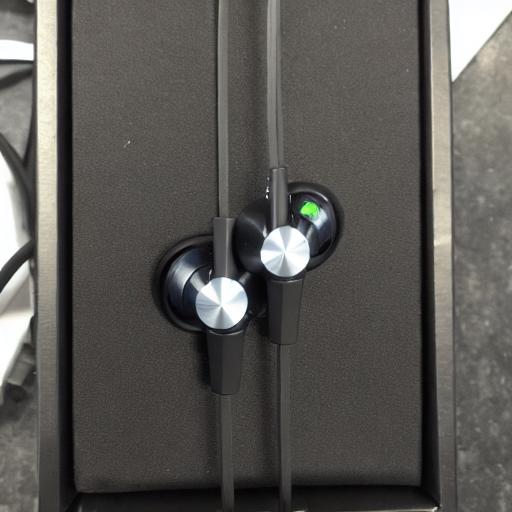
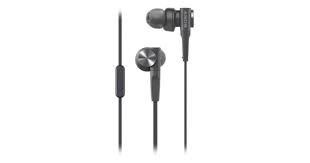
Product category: headphones
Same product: no